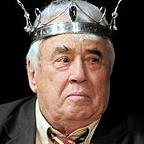
Age: 82